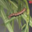
Label: caterpillar